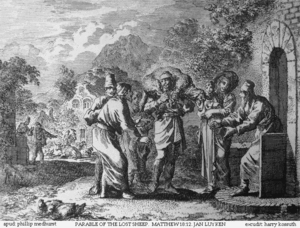
Le pasteur est celui qui exerce des fonctions de gestion et d'enseignement dans une communauté ecclésiale chrétienne. Le terme désigne un ministre du culte protestant ou évangélique. Le terme est également employé, mais dans un sens moins institutionnel, pour désigner un prêtre ou un diacre dans les Églises catholique et orthodoxe. Cette appellation se réfère au thème du berger dans la Bible, en particulier dans le Nouveau Testament, et à l'identification de Jésus-Christ à l'image du « Bon Pasteur ».